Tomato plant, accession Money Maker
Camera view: horizontal (90 deg, fisheye); turntable rotation: 120 degrees
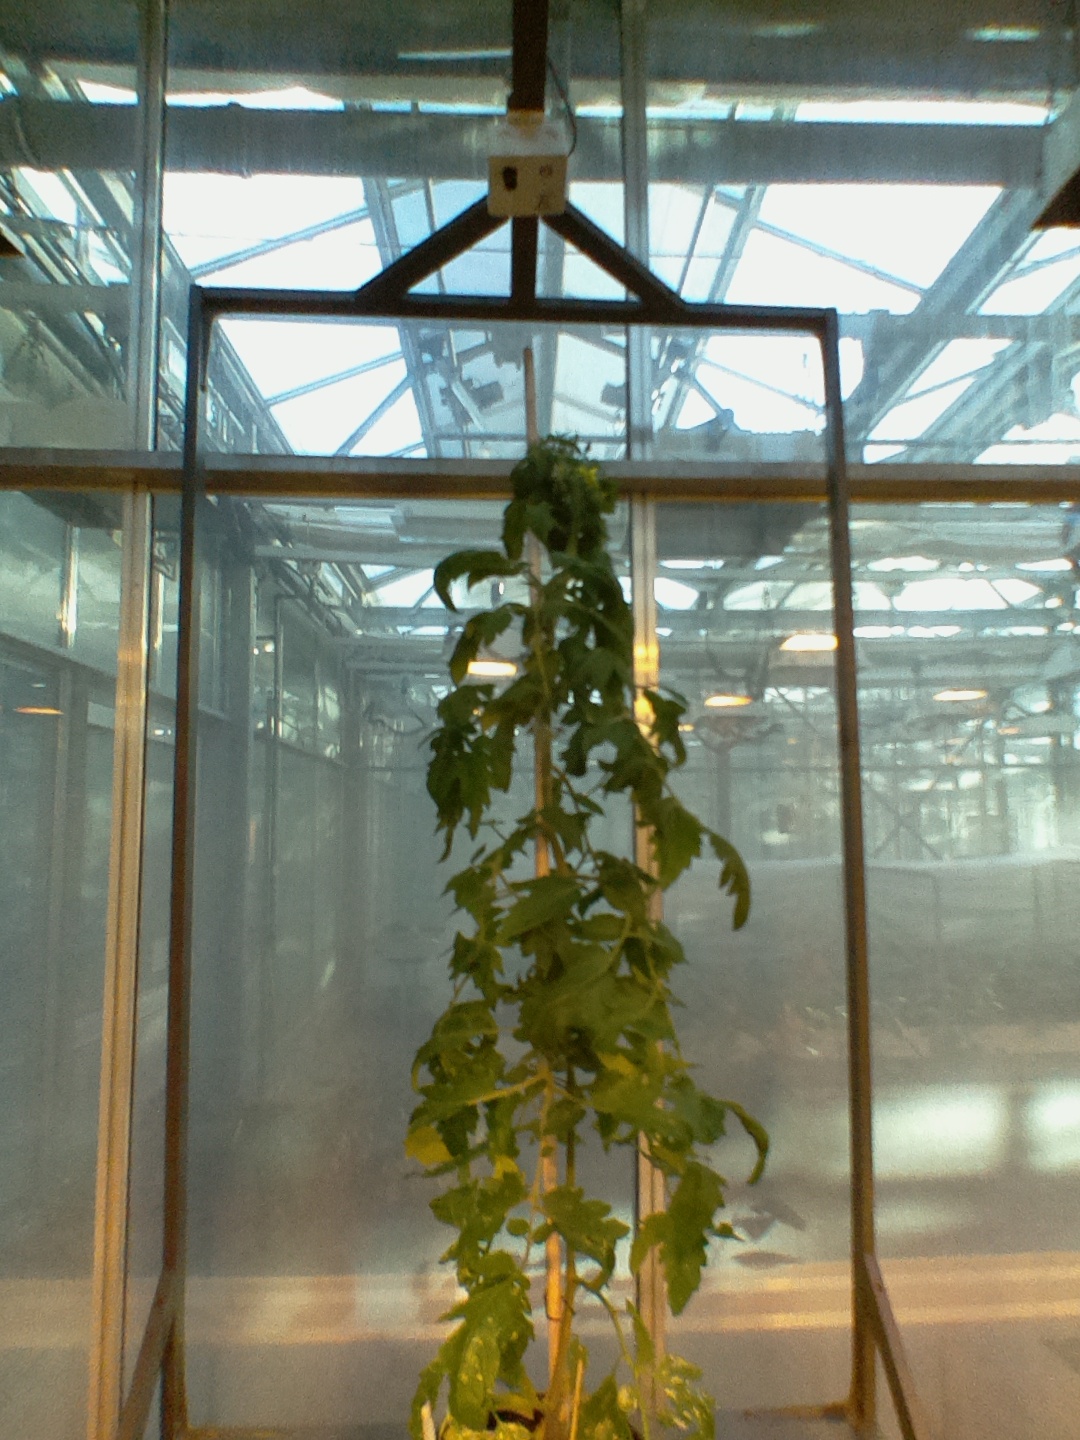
BBCH growth stage 68: Full flowering, 80%-90% of flowers open, more petals falling